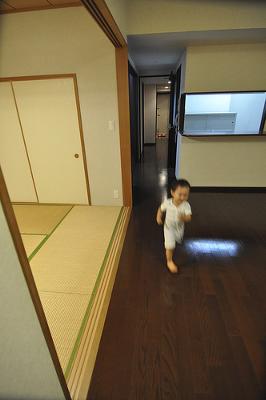
回答: 行かないでママァ~!......フハハハ!消えた!消えたぞ!自由!無敵!神!ビール!いやデりだ!デりを発動しようぞ!フハハハハハ